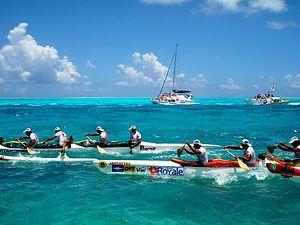
Hawaiki nui va'a est une compétition internationale de pirogues polynésiennes appelées va'a. Elle se tient en octobre ou novembre, dans l'archipel des îles Sous-le-Vent, en Polynésie française. Cette compétition prend la forme de courses de pirogues en haute mer et en lagon, et se découpe en trois étapes successives, une par jour, reliant les îles de Huahine, Raiatea, Tahaa et Bora-Bora.
Vaʻa est un mot en samoan, hawaïen et tahitien qui signifie «bateau» ou «canoë». Le mot est apparenté à d'autres mots polynésiens tels que vaka ou le mot maori waka.
Le nautisme en France désigne l'ensemble des activités de navigation de loisir et sport sur l'eau en France ; notamment la navigation de plaisance ou sport à la voile ou au moteur, les sports de rame ou de pagaie et les sports de glisse sur l'eau.
Vaʻa désigne un sport de course tahitien en pirogue aussi appelé pirogue polynésienne ou outrigger canoë. On distingue plusieurs types : les V1, V3, V6 et V12. Le va'a est actuellement pratiqué comme sport et des compétitions sont organisés en Polynésie Française.